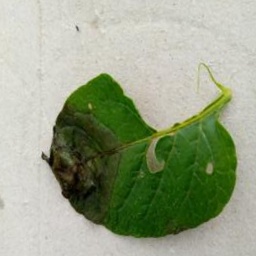
Etiqueta: Late Blight